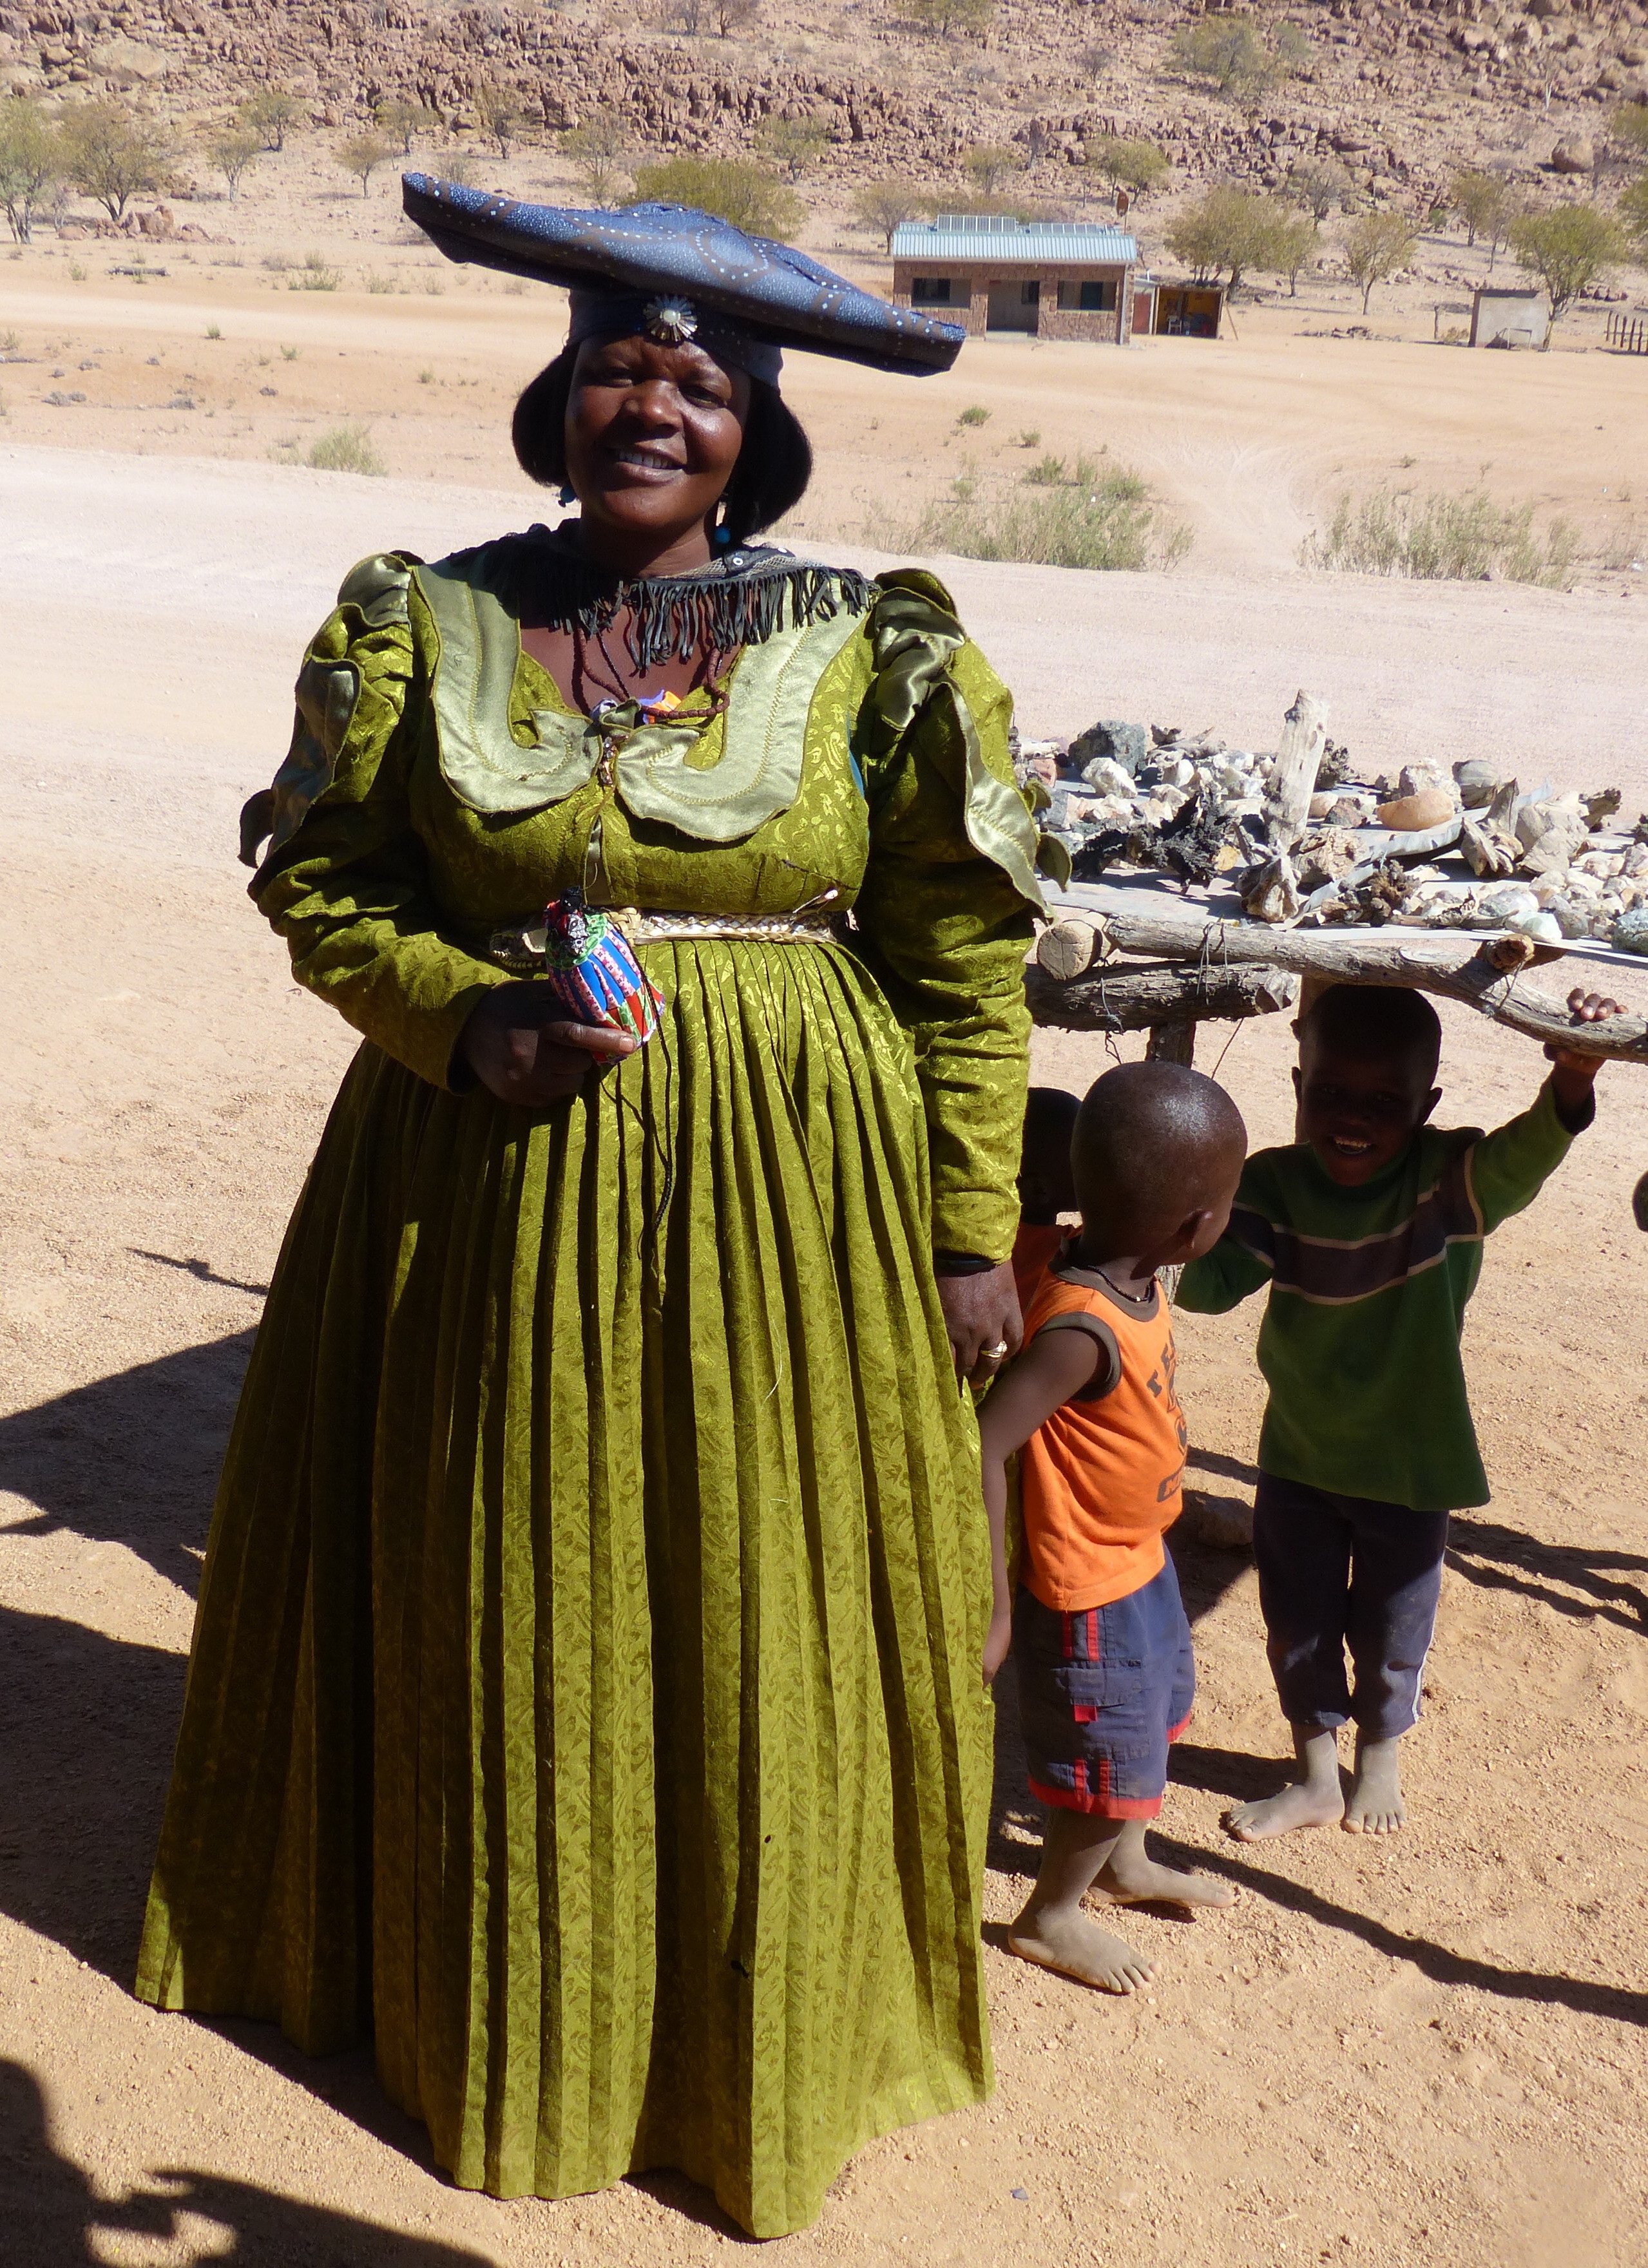
people, woman, spring, color, africa, child, fashion, clothing, black, tribe, children, dress, mother, temple, tradition, african, namibia, hereos